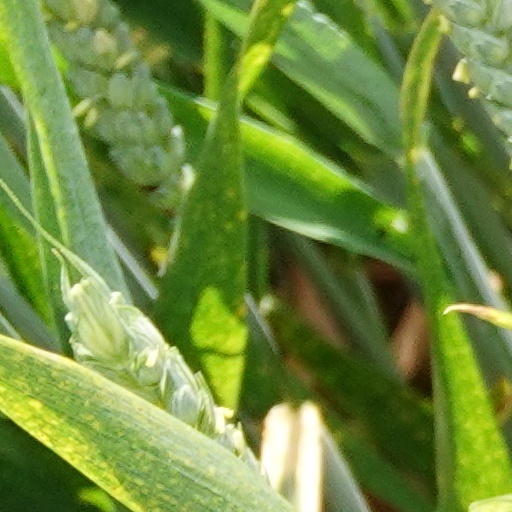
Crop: wheat